Engine balance

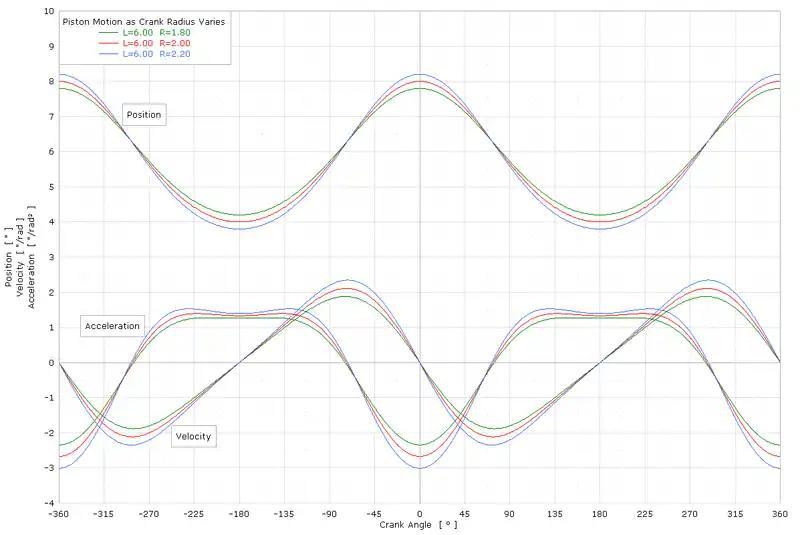
The acceleration curves show a maximum at TDC that is almost twice that through BDC. Inertial force is proportional to acceleration.

"Secondary balance" produces vibration at twice the frequency of crankshaft rotation. This particularly affects straight and V-engines with a 180° or single-plane crankshaft in which pistons in neighbouring cylinders simultaneously pass through opposite dead centre positions. While it might be expected that a 4-cylinder inline engine would have perfect balance, a net secondary imbalance remains.